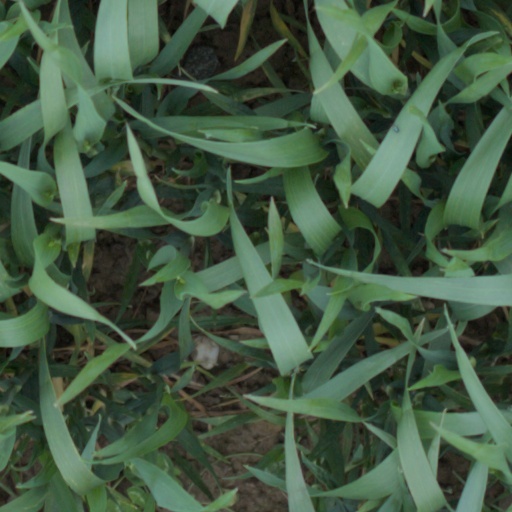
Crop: wheat